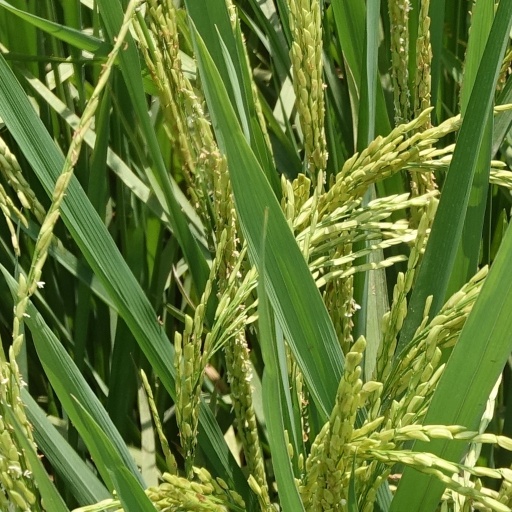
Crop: rice